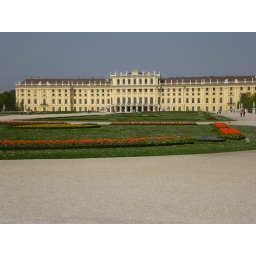
Schonbrunn Palace over orange flower beds